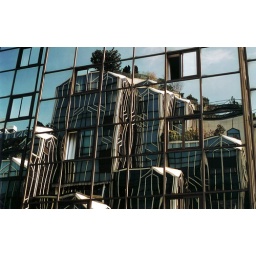
Paris building reflected in glass photo sketch